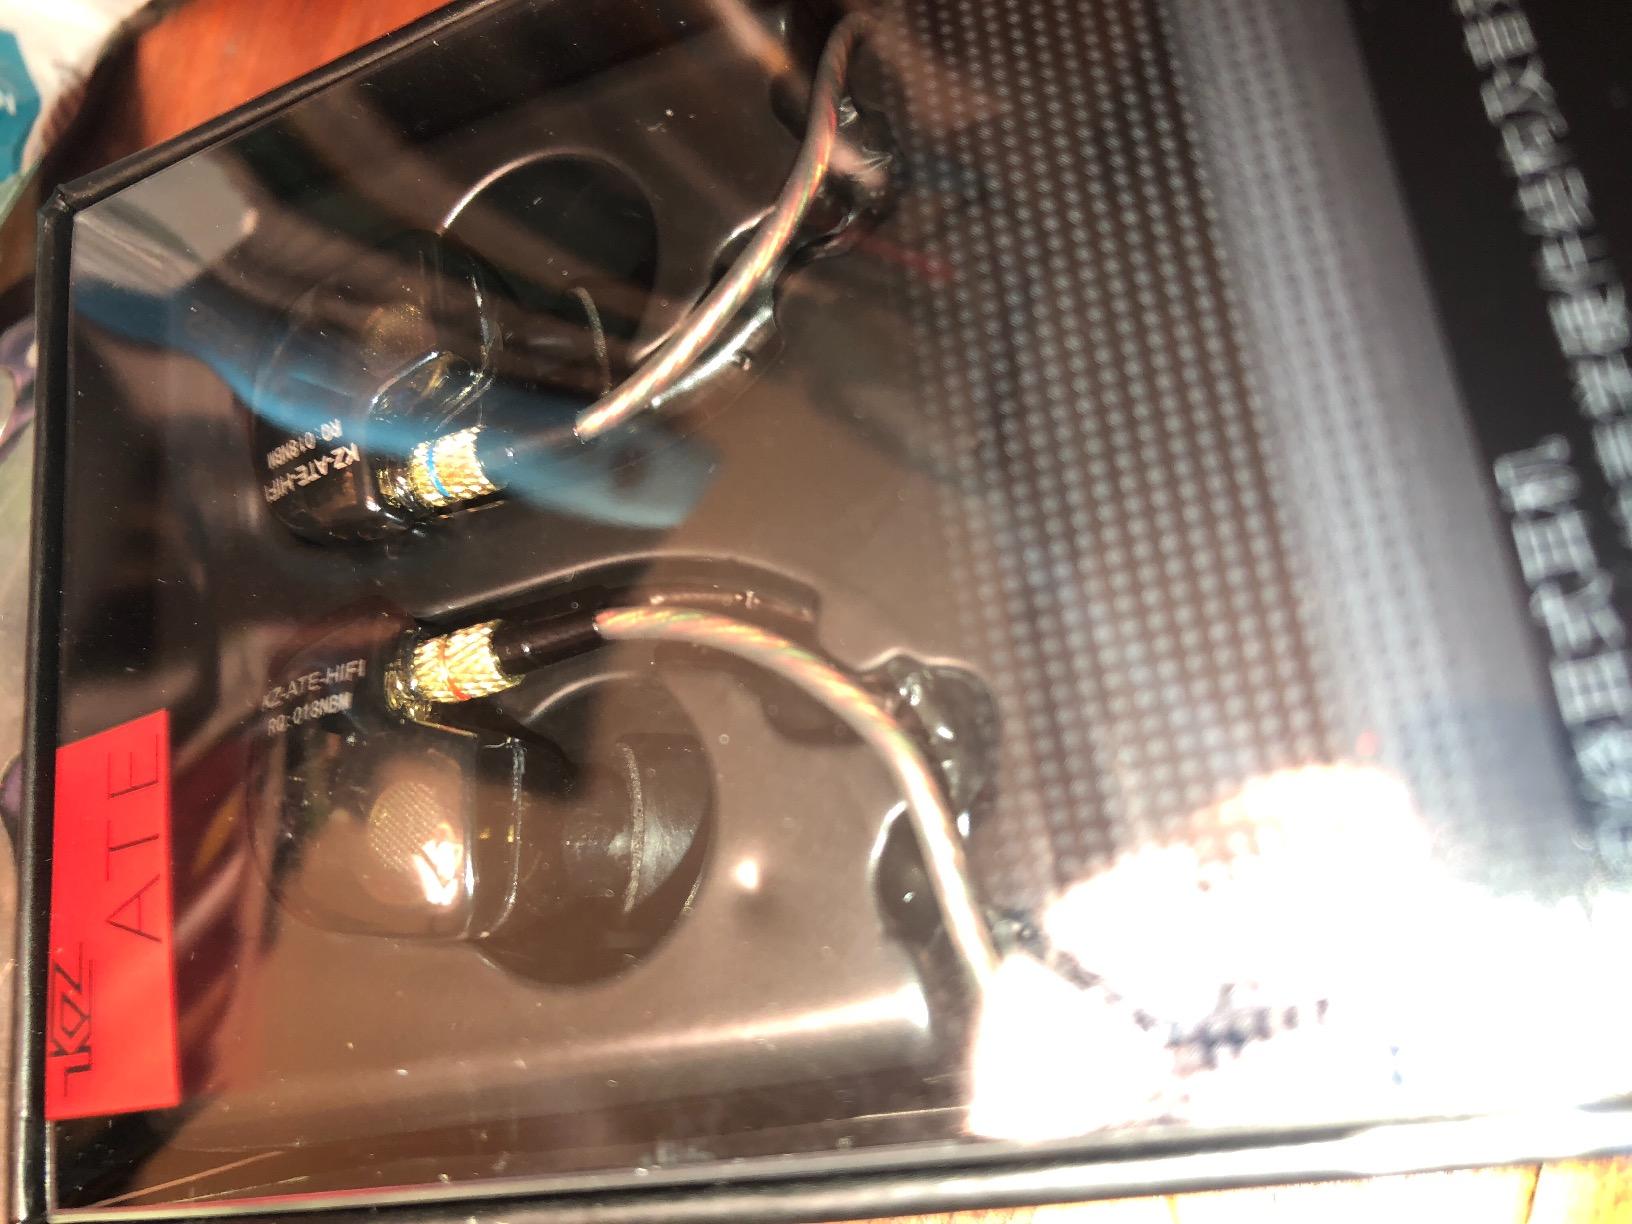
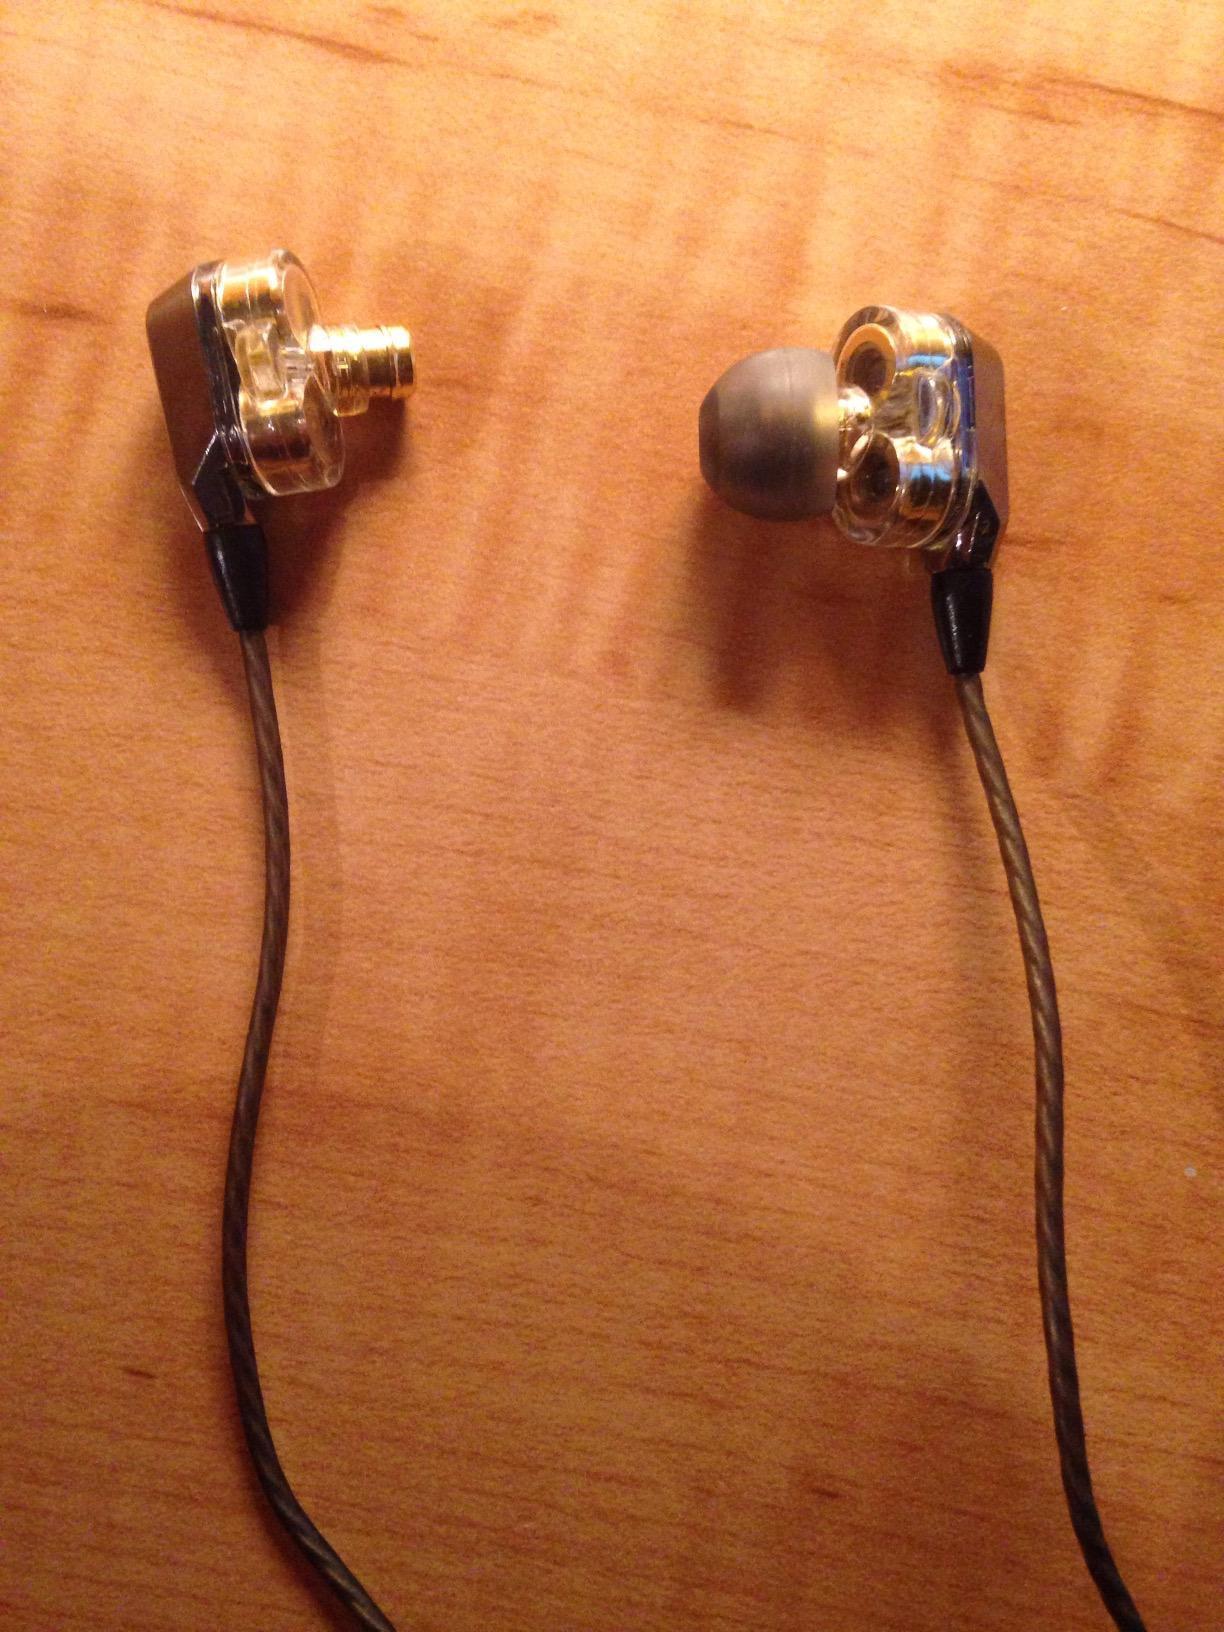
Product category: headphones
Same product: no